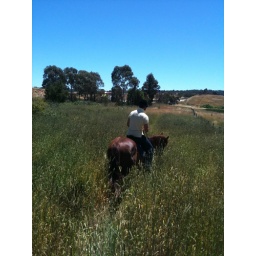
Coby in the grass forest